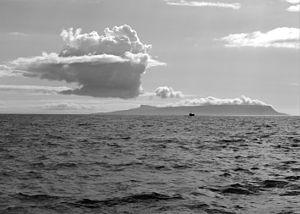
Le Knoydart, en écossais Cnoideart, est une péninsule du Royaume-Uni située dans l'Ouest de l'Écosse, dans le district de Lochaber du council area de Highlands.